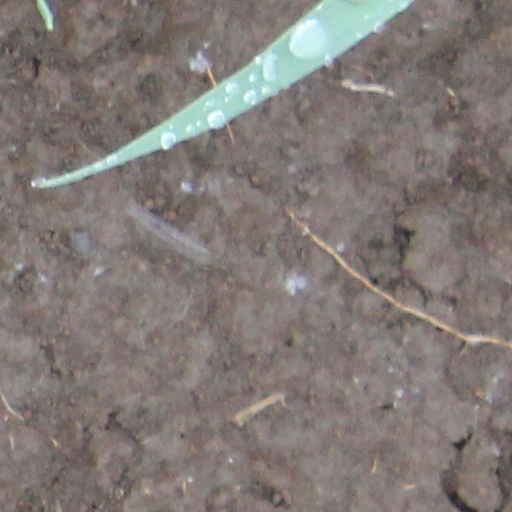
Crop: wheat